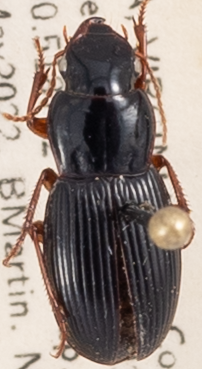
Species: Harpalus spadiceus
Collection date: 2022-05-17 04:00:00
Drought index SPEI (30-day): -1.316
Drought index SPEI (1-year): -1.348
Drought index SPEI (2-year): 0.184